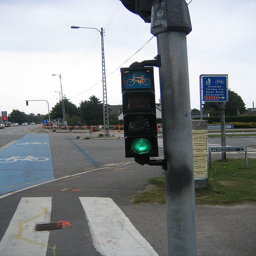
This traffic signal has a green light for bikes to go through the intersection.
A traffic light sitting next to a cross walk.
A traffic light attached to a metal pole next to a road.
A traffic light on sidewalk with street and lampposts in background.
a crosswalk with a green traffic signal and a white bicycle symbol lit up